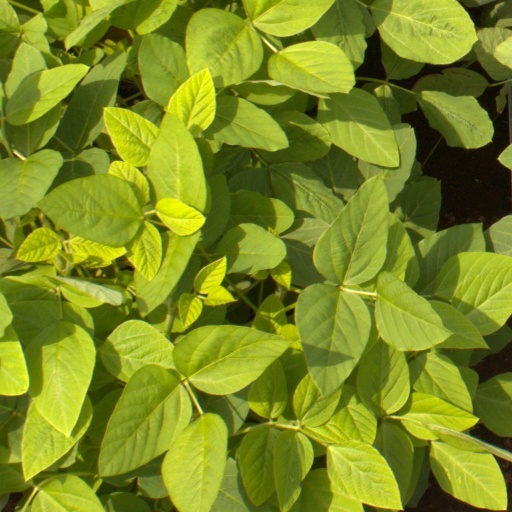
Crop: soybean